Yetman, New South Wales

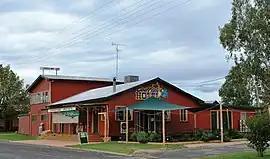
The Codfish Hotel

Yetman is a hamlet in the New England region of northern New South Wales, Australia. At the , Yetman and the surrounding area had a population of 178. It is located on the Macintyre River about south of the Queensland border and north of Sydney. It is located at the intersection of the roads south to Tamworth, east to Tenterfield and north-west to Boggabilla.